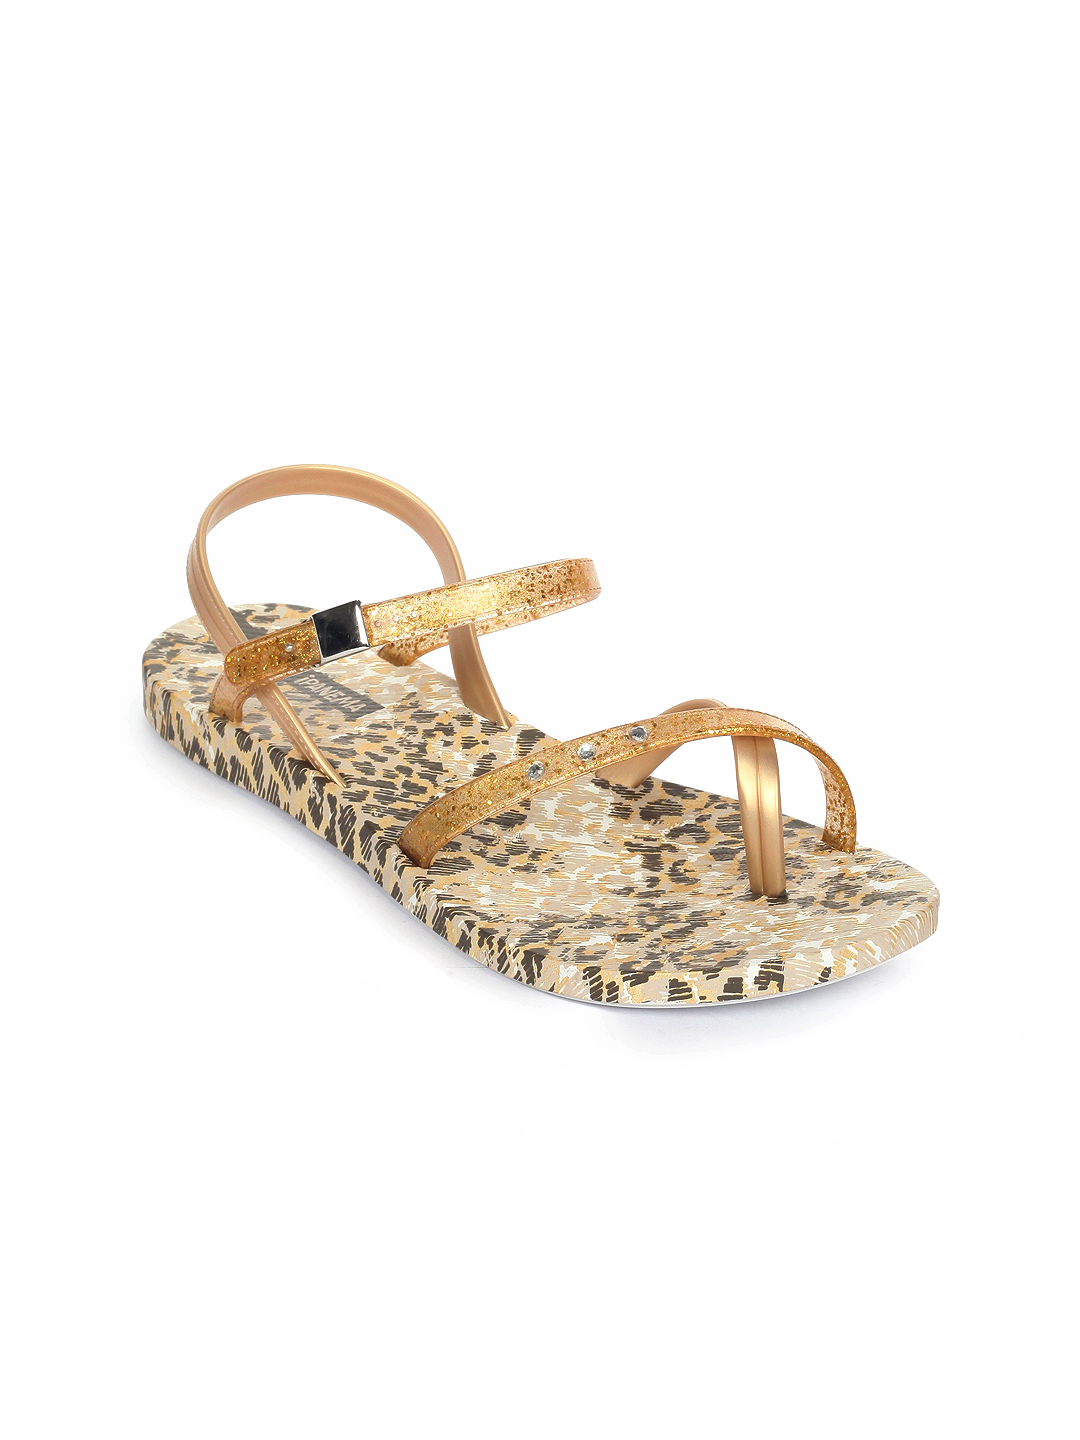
iPanema Women Gold Premium Flats
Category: Footwear / Shoes / Heels
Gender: Women
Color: Gold
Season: Winter 2012
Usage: Casual